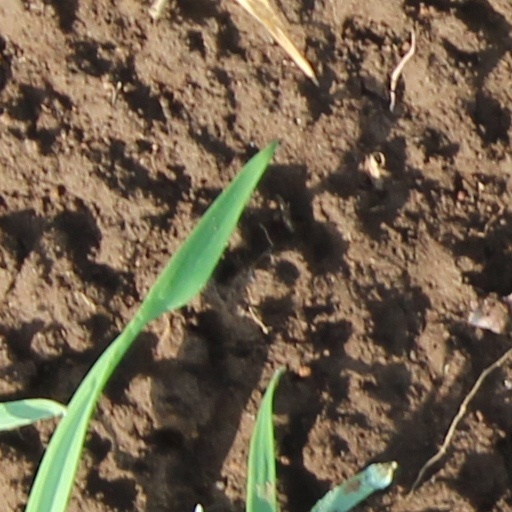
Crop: wheat